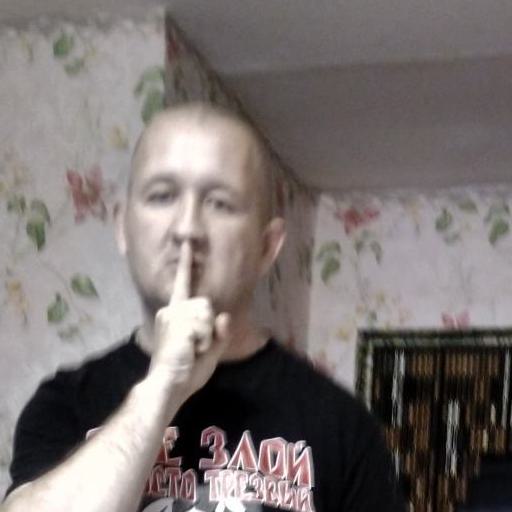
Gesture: mute